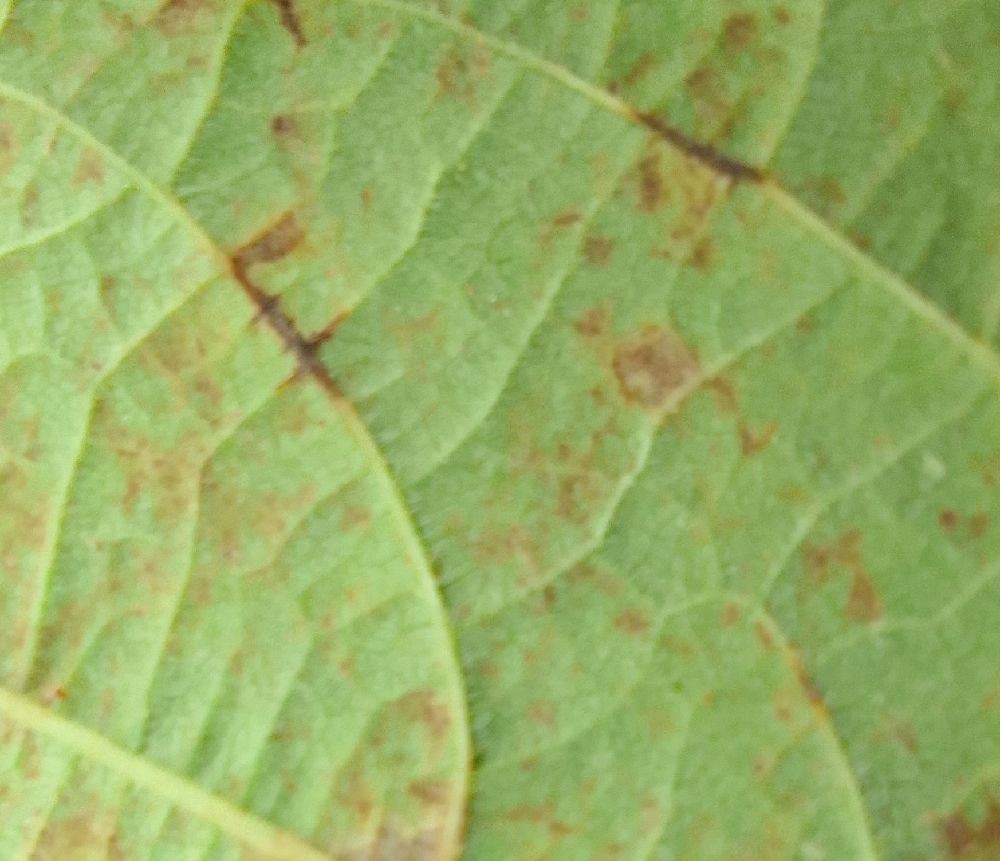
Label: anthracnose